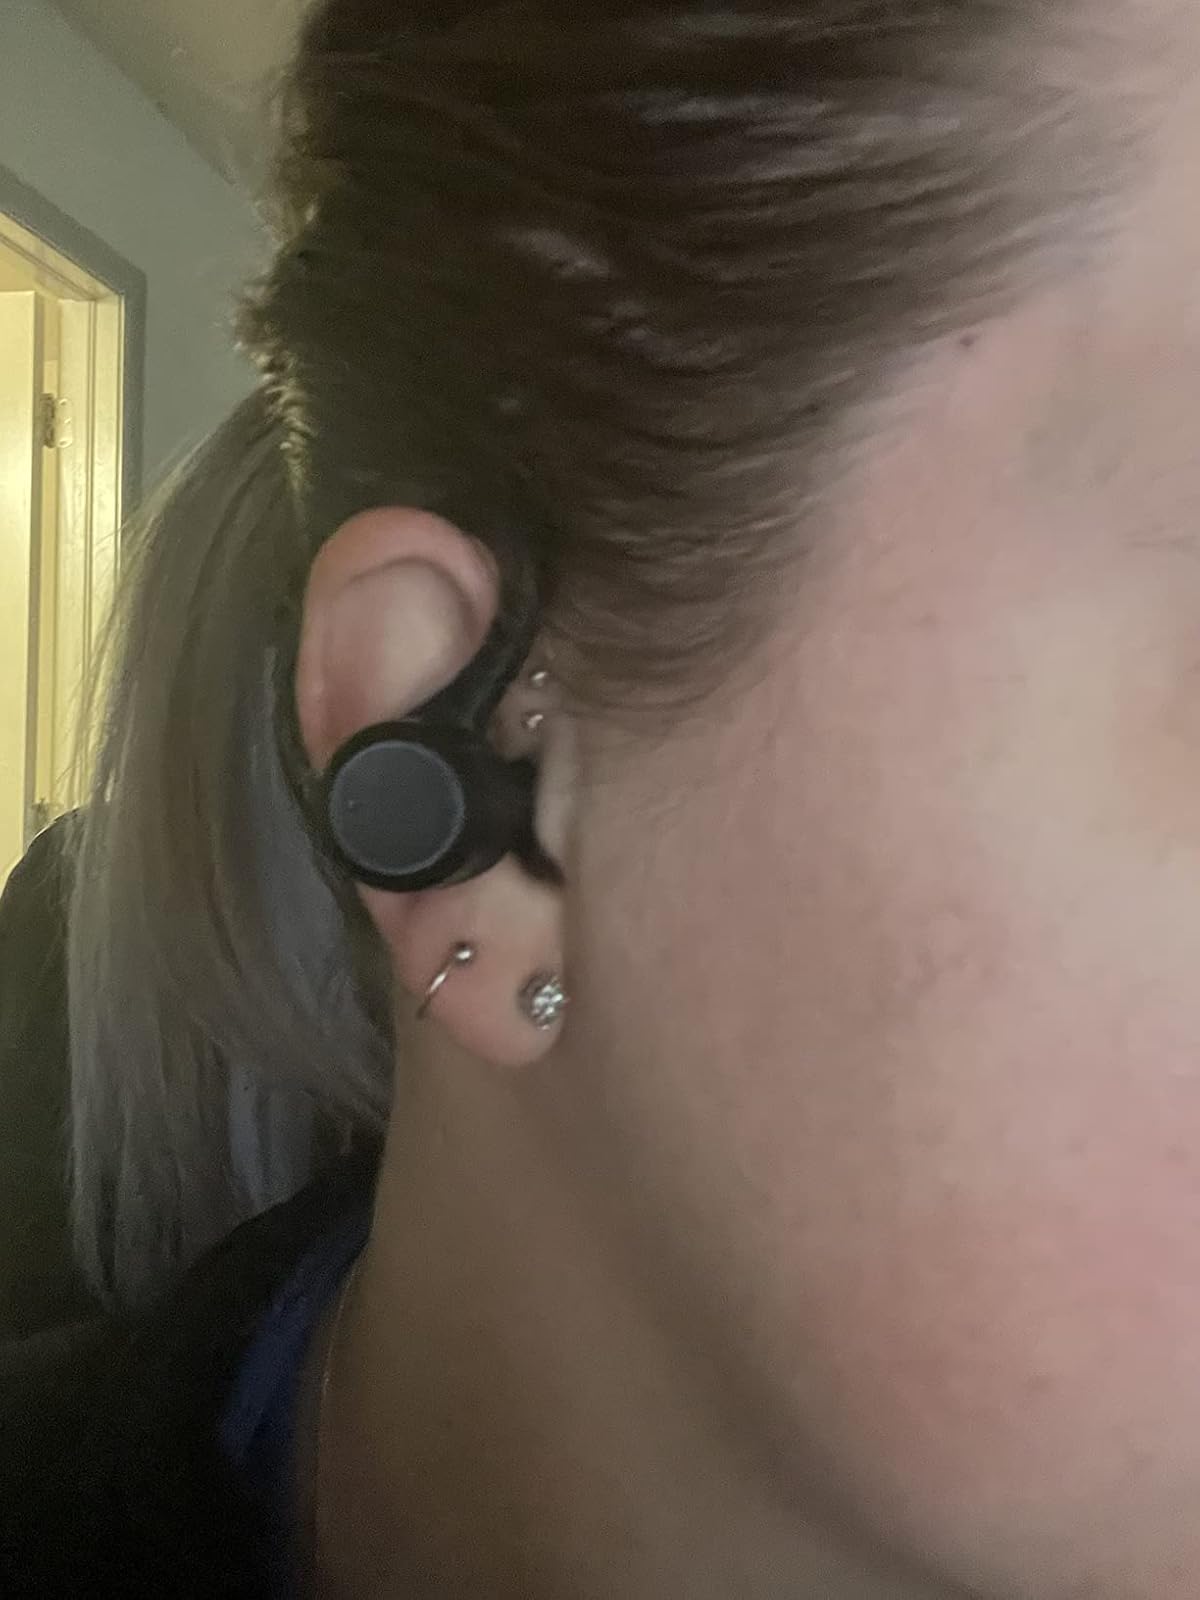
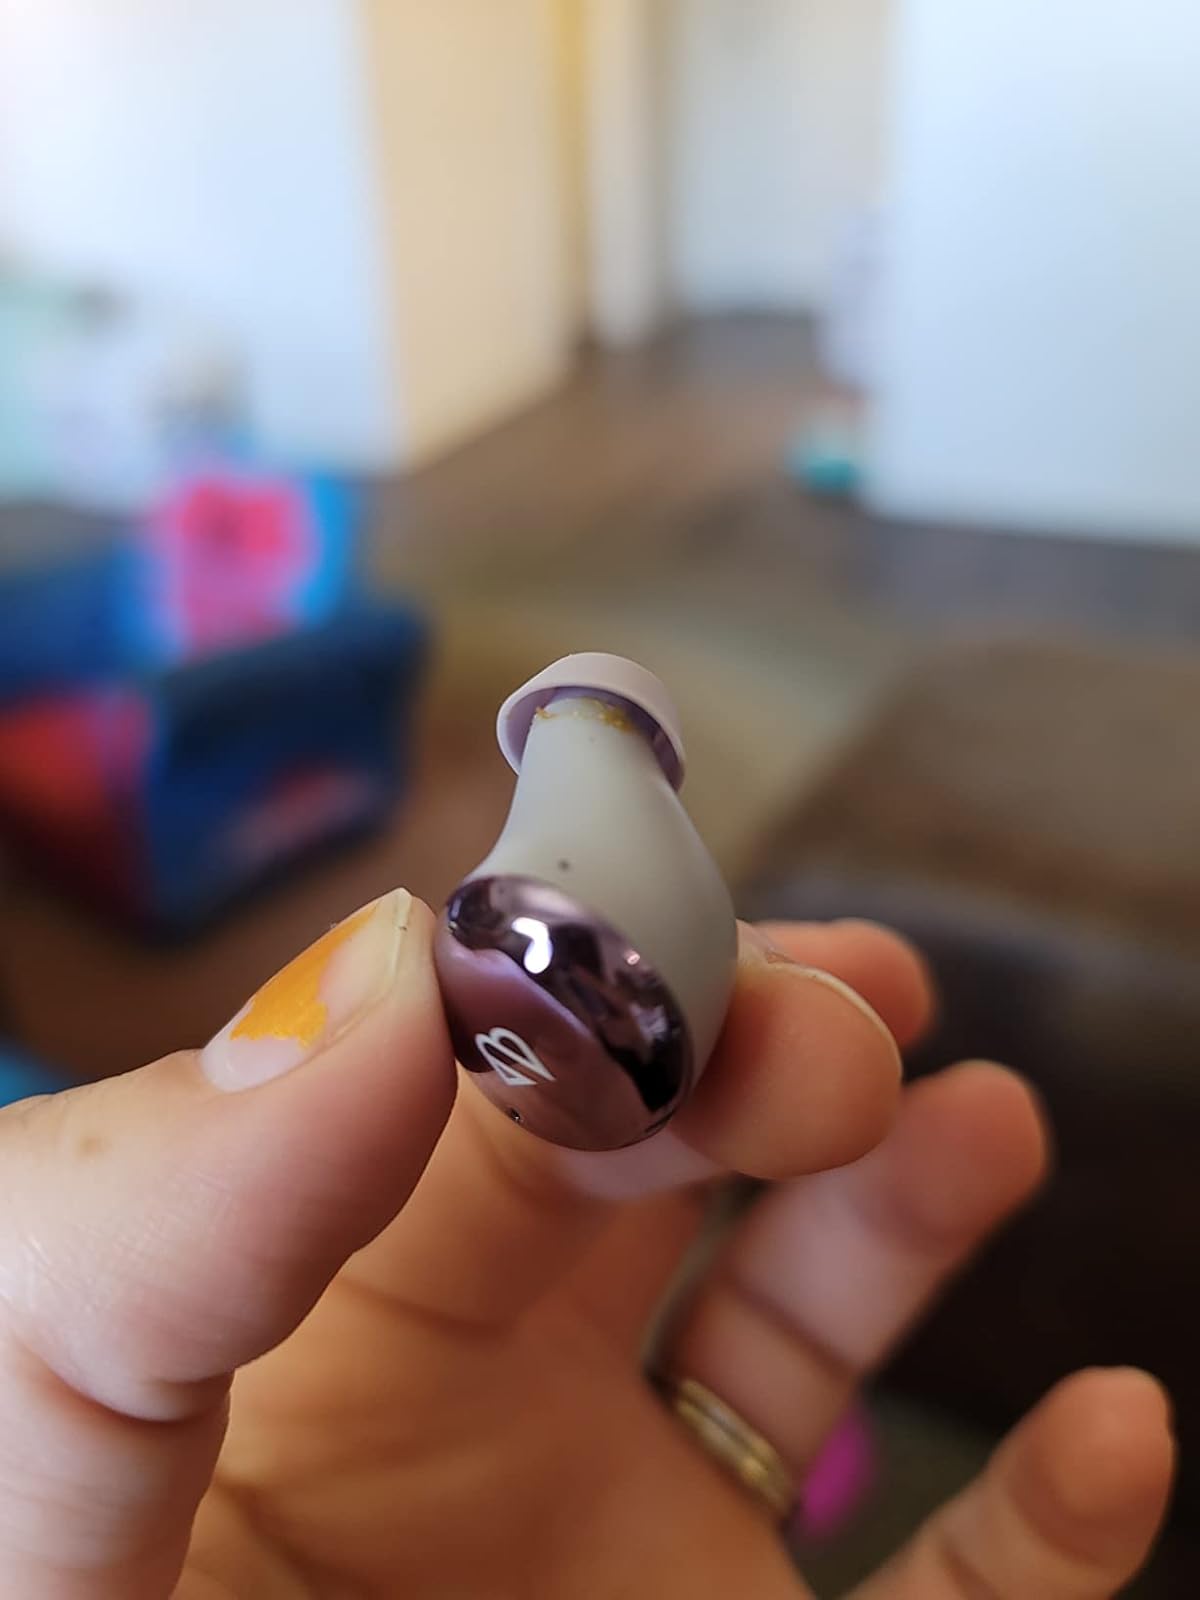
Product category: earbuds
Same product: no